Saruq Al Hadid

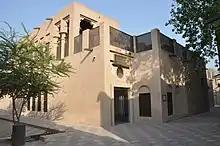
The Saruq Al Hadid Archaeological Museum is located in the former house of Juma Al Maktoum in Al Shindagha, Dubai

Widespread evidence for copper smelting at Saruq Al Hadid consists of slag, ingots and finished items, as well as copper scrap. While there have been finds at the site linking smelting to Wadi Suq objects, most evidence is of later origin, from the early Iron Age through to the pre-Islamic period. Finished copper items recovered from the site include extensive troves of weapons (swords, daggers, knives, axes and arrow-heads), as well as adornments and decorations – including snake figurines. While many items were made from very pure copper, traces of alloys have been found, including alloys of tin – which is not found naturally in Arabia and which must therefore have been traded from overseas. Finds of zinc-rich 'brass' have also been recorded.